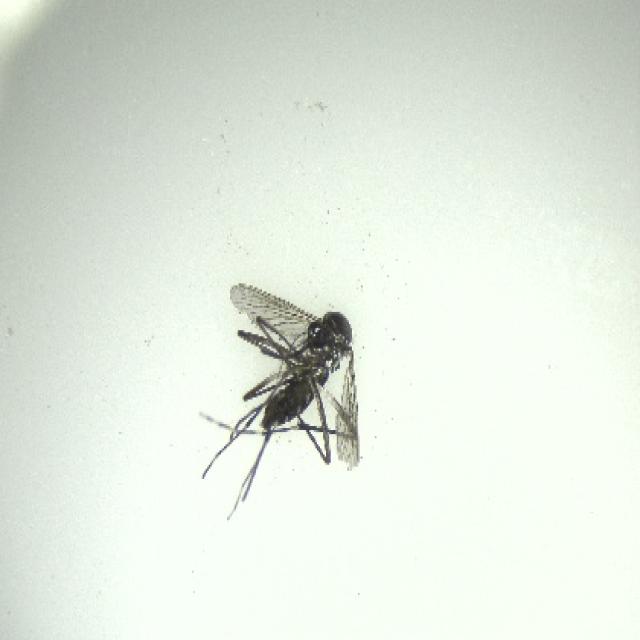
Species: aedes_albopictus